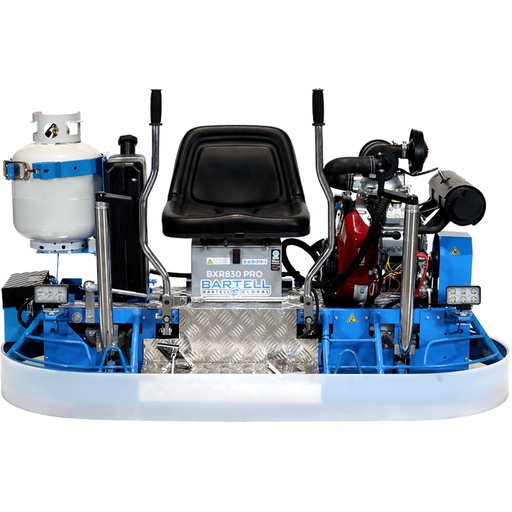
Bartell Global 66" Propane Ride On Power Trowel, w/optional Polishing System - BXR830
Bartell Global: an excellent product offering, visionary leadership, and a culture rooted in our heritage of resilience, optimism, and the determination it took for a war-weary generation to build a prosperous legacy. Our NEW compact Ride-On Trowel! With a reduced width of only 30 inches, the BXR830 fits through a standard doorway, and into the bed of most pick-up trucks, making it even more versatile than the original BXR model. We designed this unit specifically to work with the iShine TPS (Trowel Polishing System)! See Features Below Heavy-duty gearbox provides a longer life and less maintenance. Twin stick, multi-directional levers deliver immediate, responsive steering. Low-rider style provides the best sightline. Non-overlapping design for panning & finishing. Dual 4 blade trowel standard. Small footprint and responsive steering provide maneuverability in tight spots. Edge finishing up to 1/4″ from the wall. Gets onto the concrete earlier than bigger, heavier machines. Available with a propane or gas powered engine. Specification Gas/Petrol Type Panning & Finishing Power Source Gas/Petrol – Honda GX690 Power Output 22hp (16kw) RPMs 145 Float Blade Size NA Finish Trowel Size 6″ x 10.5″ (15 x 27cm) Combination Blade Size NA Float Pan 30″ (76cm) Operating Weight Up to 635lbs (288 kg) Length 67.5″ (171cm) Width 30″ (76cm) Height 40″ (102cm) Weight 600lbs (242 kg) Propane Type Panning & Finishing Power Source Propane – Vanguard 627cc Power Output 21hp (15.7kW) RPMs 130 Float Blade Size NA Finish Trowel Size 6″ x 10.5″ (15 x 27cm) Combination Blade Size NA Float Pan 30″ (76cm) Operating Weight Up to 640lbs (290 kg) Length 67.5″ (171cm) Width 30″ (76cm) Height 40″ (102cm) Weight 620lbs (281 kg) Specs Sheet Specs Manual What Our Experts Think Powerful Propane Engine: The Bartell Global BXR830 Ride-On Power Trowel features a propane-powered engine, offering efficient, clean power with longer run times for large-scale concrete finishing projects. Large Coverage Area: With a 66" trowel head, it covers expansive areas quickly, improving productivity and ensuring a smooth, professional-grade finish on large concrete surfaces. Optional Polishing System: The BXR830 comes with an optional polishing system, allowing for superior floor finishing and polishing, making it versatile for both rough and smooth concrete surfaces. Durable and Built for Efficiency: Designed for commercial and industrial use, this ride-on trowel is built to withstand heavy-duty use, ensuring long-term reliability and performance. Comfortable Ride: The ride-on design provides enhanced comfort for operators, reducing fatigue and allowing for extended use during large projects. Versatile Applications: Ideal for large concrete slabs, floors, and parking lots, the BXR830 delivers high-quality results in commercial, industrial, and residential settings Q&A Q: What is the Bartell Global 66" Propane Ride On Power Trowel BXR830 used for? A: The Bartell Global 66" Propane Ride On Power Trowel BXR830 is designed for large-scale concrete finishing, providing smooth, high-quality results on expansive surfaces with the option for polishing. Q: What are the key features of the Bartell Global 66" Propane Ride On Power Trowel BXR830? A: The BXR830 features a 66" blade diameter, propane power for extended run times, and an optional polishing system, making it ideal for efficient concrete finishing and surface polishing in commercial applications. Q: Is the Bartell Global 66" Propane Ride On Power Trowel BXR830 easy to operate? A: Yes, the BXR830 is equipped with a comfortable ride-on design, intuitive controls, and a powerful propane engine, offering excellent maneuverability and ease of use for large-scale projects. Q: What type of power does the Bartell Global 66" Propane Ride On Power Trowel BXR830 use? A: The BXR830 runs on propane, providing reliable power with lower emissions and longer operation time compared to traditional gas-powered equipment. Q: Does the Bartell Global 66" Propane Ride On Power Trowel BXR830 come with a warranty? A: Yes, the Bartell Global 66" Propane Ride On Power Trowel BXR830 is backed by a manufacturer’s warranty, ensuring long-term performance and durability for commercial concrete finishing Maintenance Tips Clean After Each Use : Clean the trowel thoroughly after every use, removing concrete residue, dust, and debris from the trowel blades, propane system, and engine to maintain efficiency. Check Engine Oil : Regularly check and change the engine oil per the manufacturer's guidelines to ensure smooth engine operation and prevent wear or overheating. Inspect Trowel Blades : Inspect the blades for any signs of wear, cracks, or damage. Replace them when necessary to ensure a smooth and even finish on the concrete surface. Lubricate Moving Parts : Apply lubricant to bearings, the drive system, and all moving components to reduce friction, prevent wear, and ensure smooth operation. Maintain the Propane System : Inspect the propane tank and connections for leaks. Clean the propane system and replace any worn seals to ensure efficient fuel flow and safe operation. Check Air Filter : Regularly clean or replace the engine air filter to maintain proper airflow and avoid engine strain, keeping it running efficiently. Fuel System Care : Use fresh propane and keep the system clean. If not in use for long periods, ensure the propane lines are properly shut off to avoid leaks. Inspect Tires and Traction : Check tire pressure and inspect for any wear or damage. Replace tires if needed to ensure stable and smooth operation. Tighten Fasteners : Periodically check all bolts, nuts, and fasteners to ensure they are tight and secure, preventing vibrations or loosening during use. Proper Storage : Store the power trowel in a clean, dry area to protect it from rust, moisture, and environmental damage
Brand: Bartell Global
Category: Hardware > Tools > Masonry Tools > Power Trowels